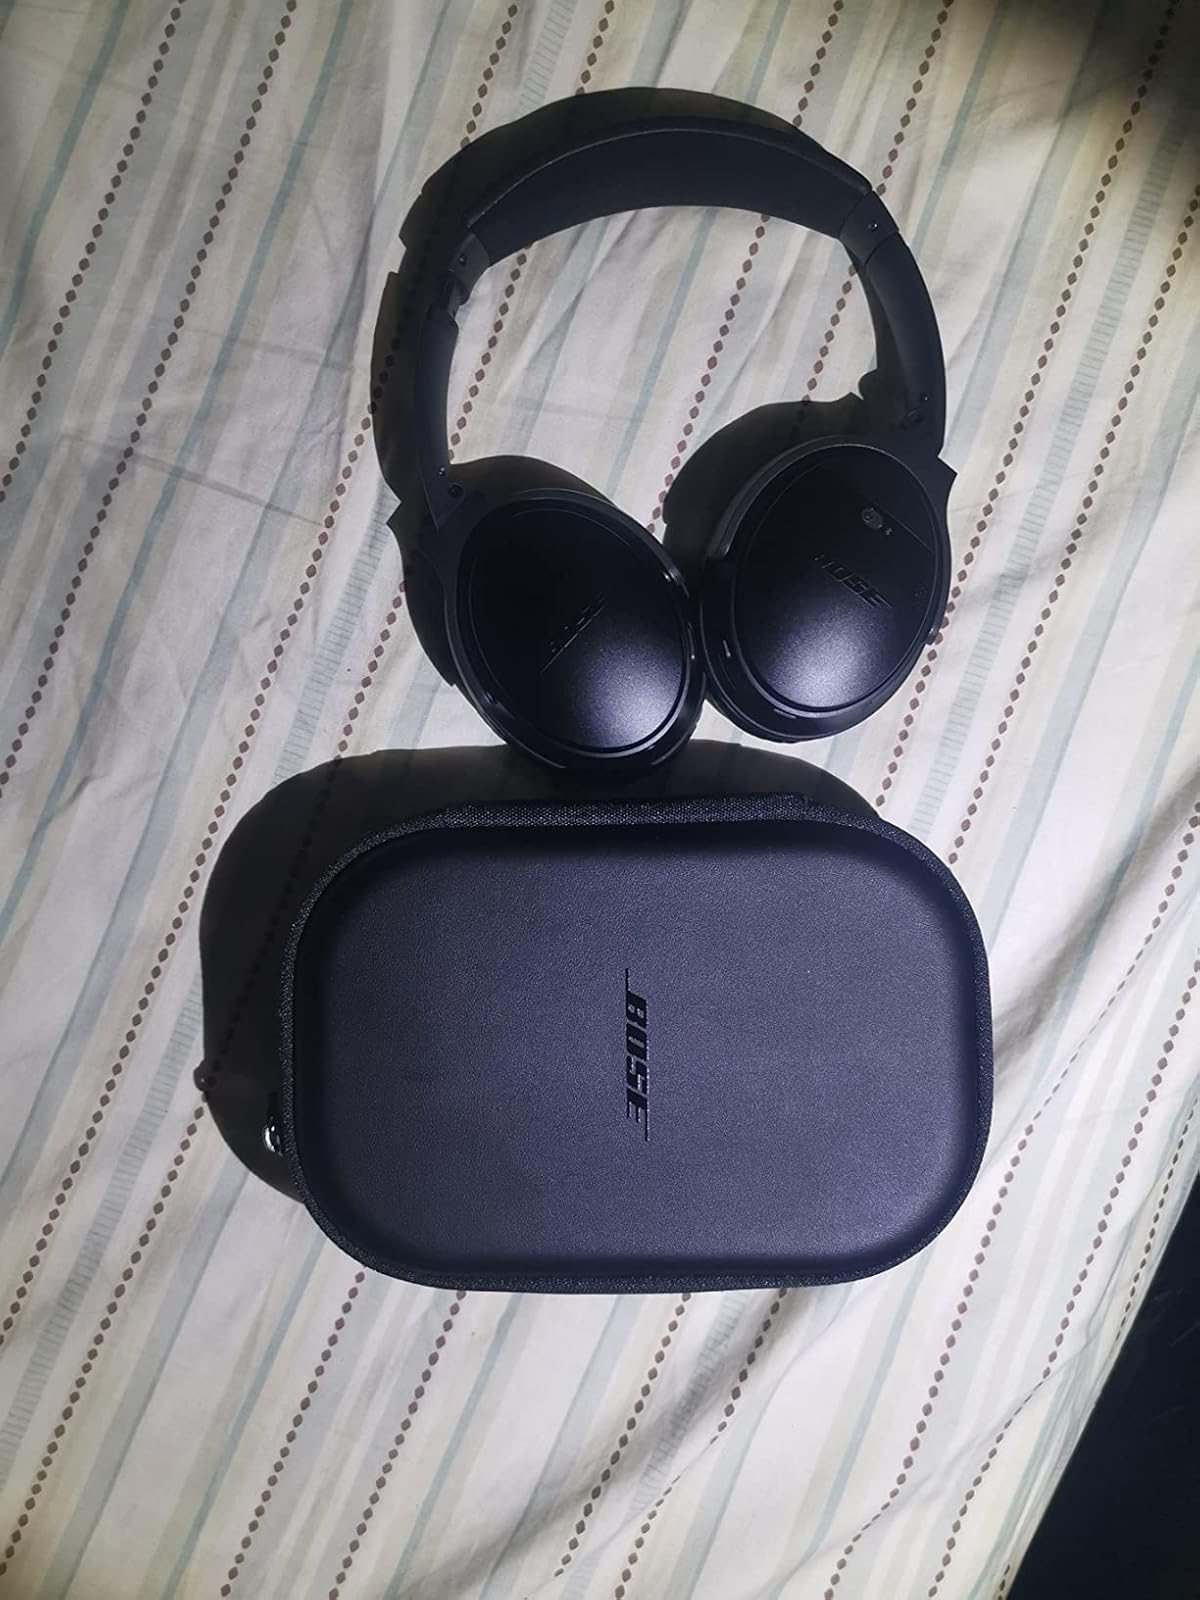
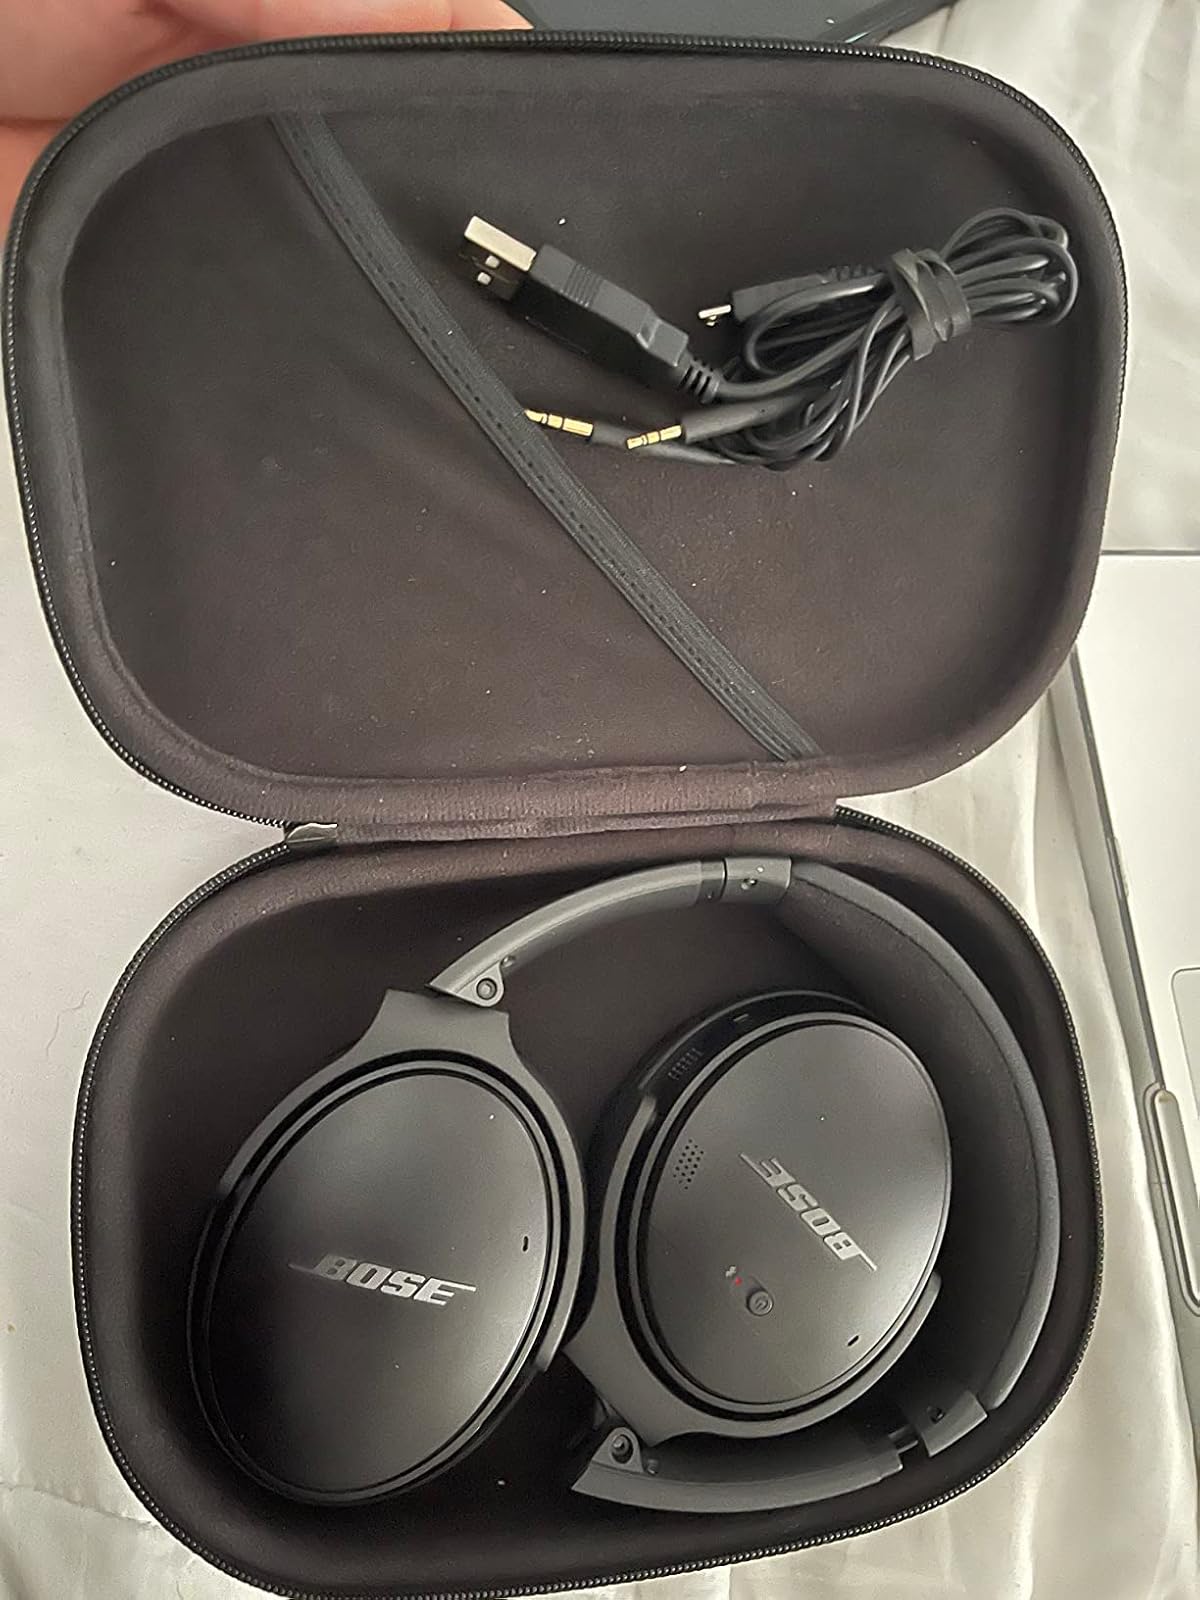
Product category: headphones
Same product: yes